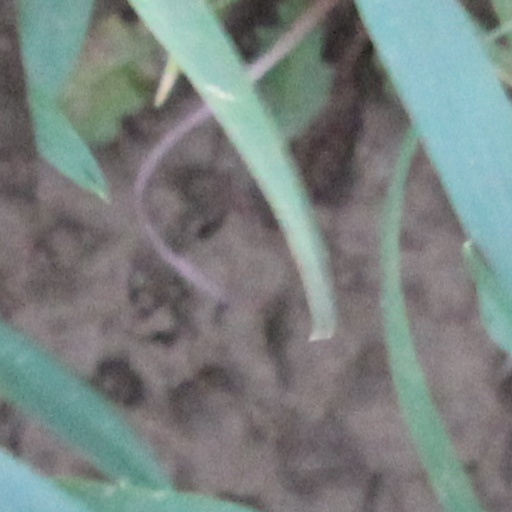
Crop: wheat